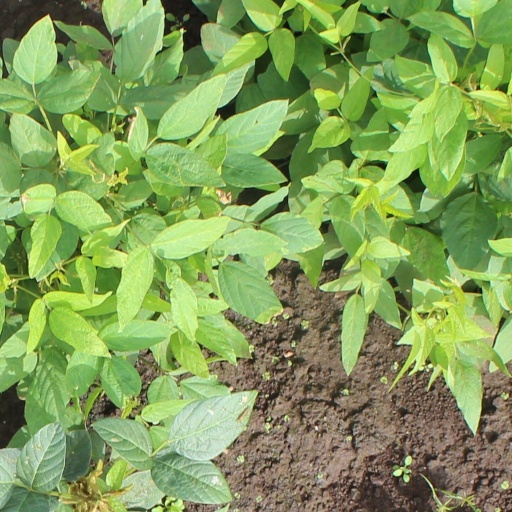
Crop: soybean